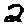
Label: 2